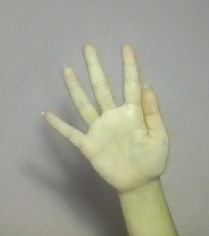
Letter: sheen